Juan Carlos Alvarado (singer)

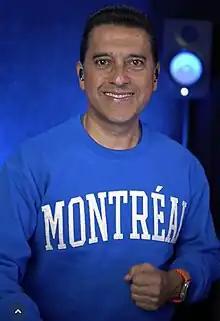
Juan Carlos Alvarado in 2023

Juan Carlos Alvarado (born December 28, 1964) is a Guatemalan Christian singer known for his songs such as "Jehová es mi guerrero", "Cristo no está muerto", "No basta", "Soy deudor", "Cristo vive", "Tu mano me sostiene", "El borde de su manto", "Mi mejor adoración", "El poderoso de israel", "Celebra victorioso", "Dios el más grande", "Santo es el señor," "Pues tú glorioso eres señor", "El señor es mi pastor", among others.